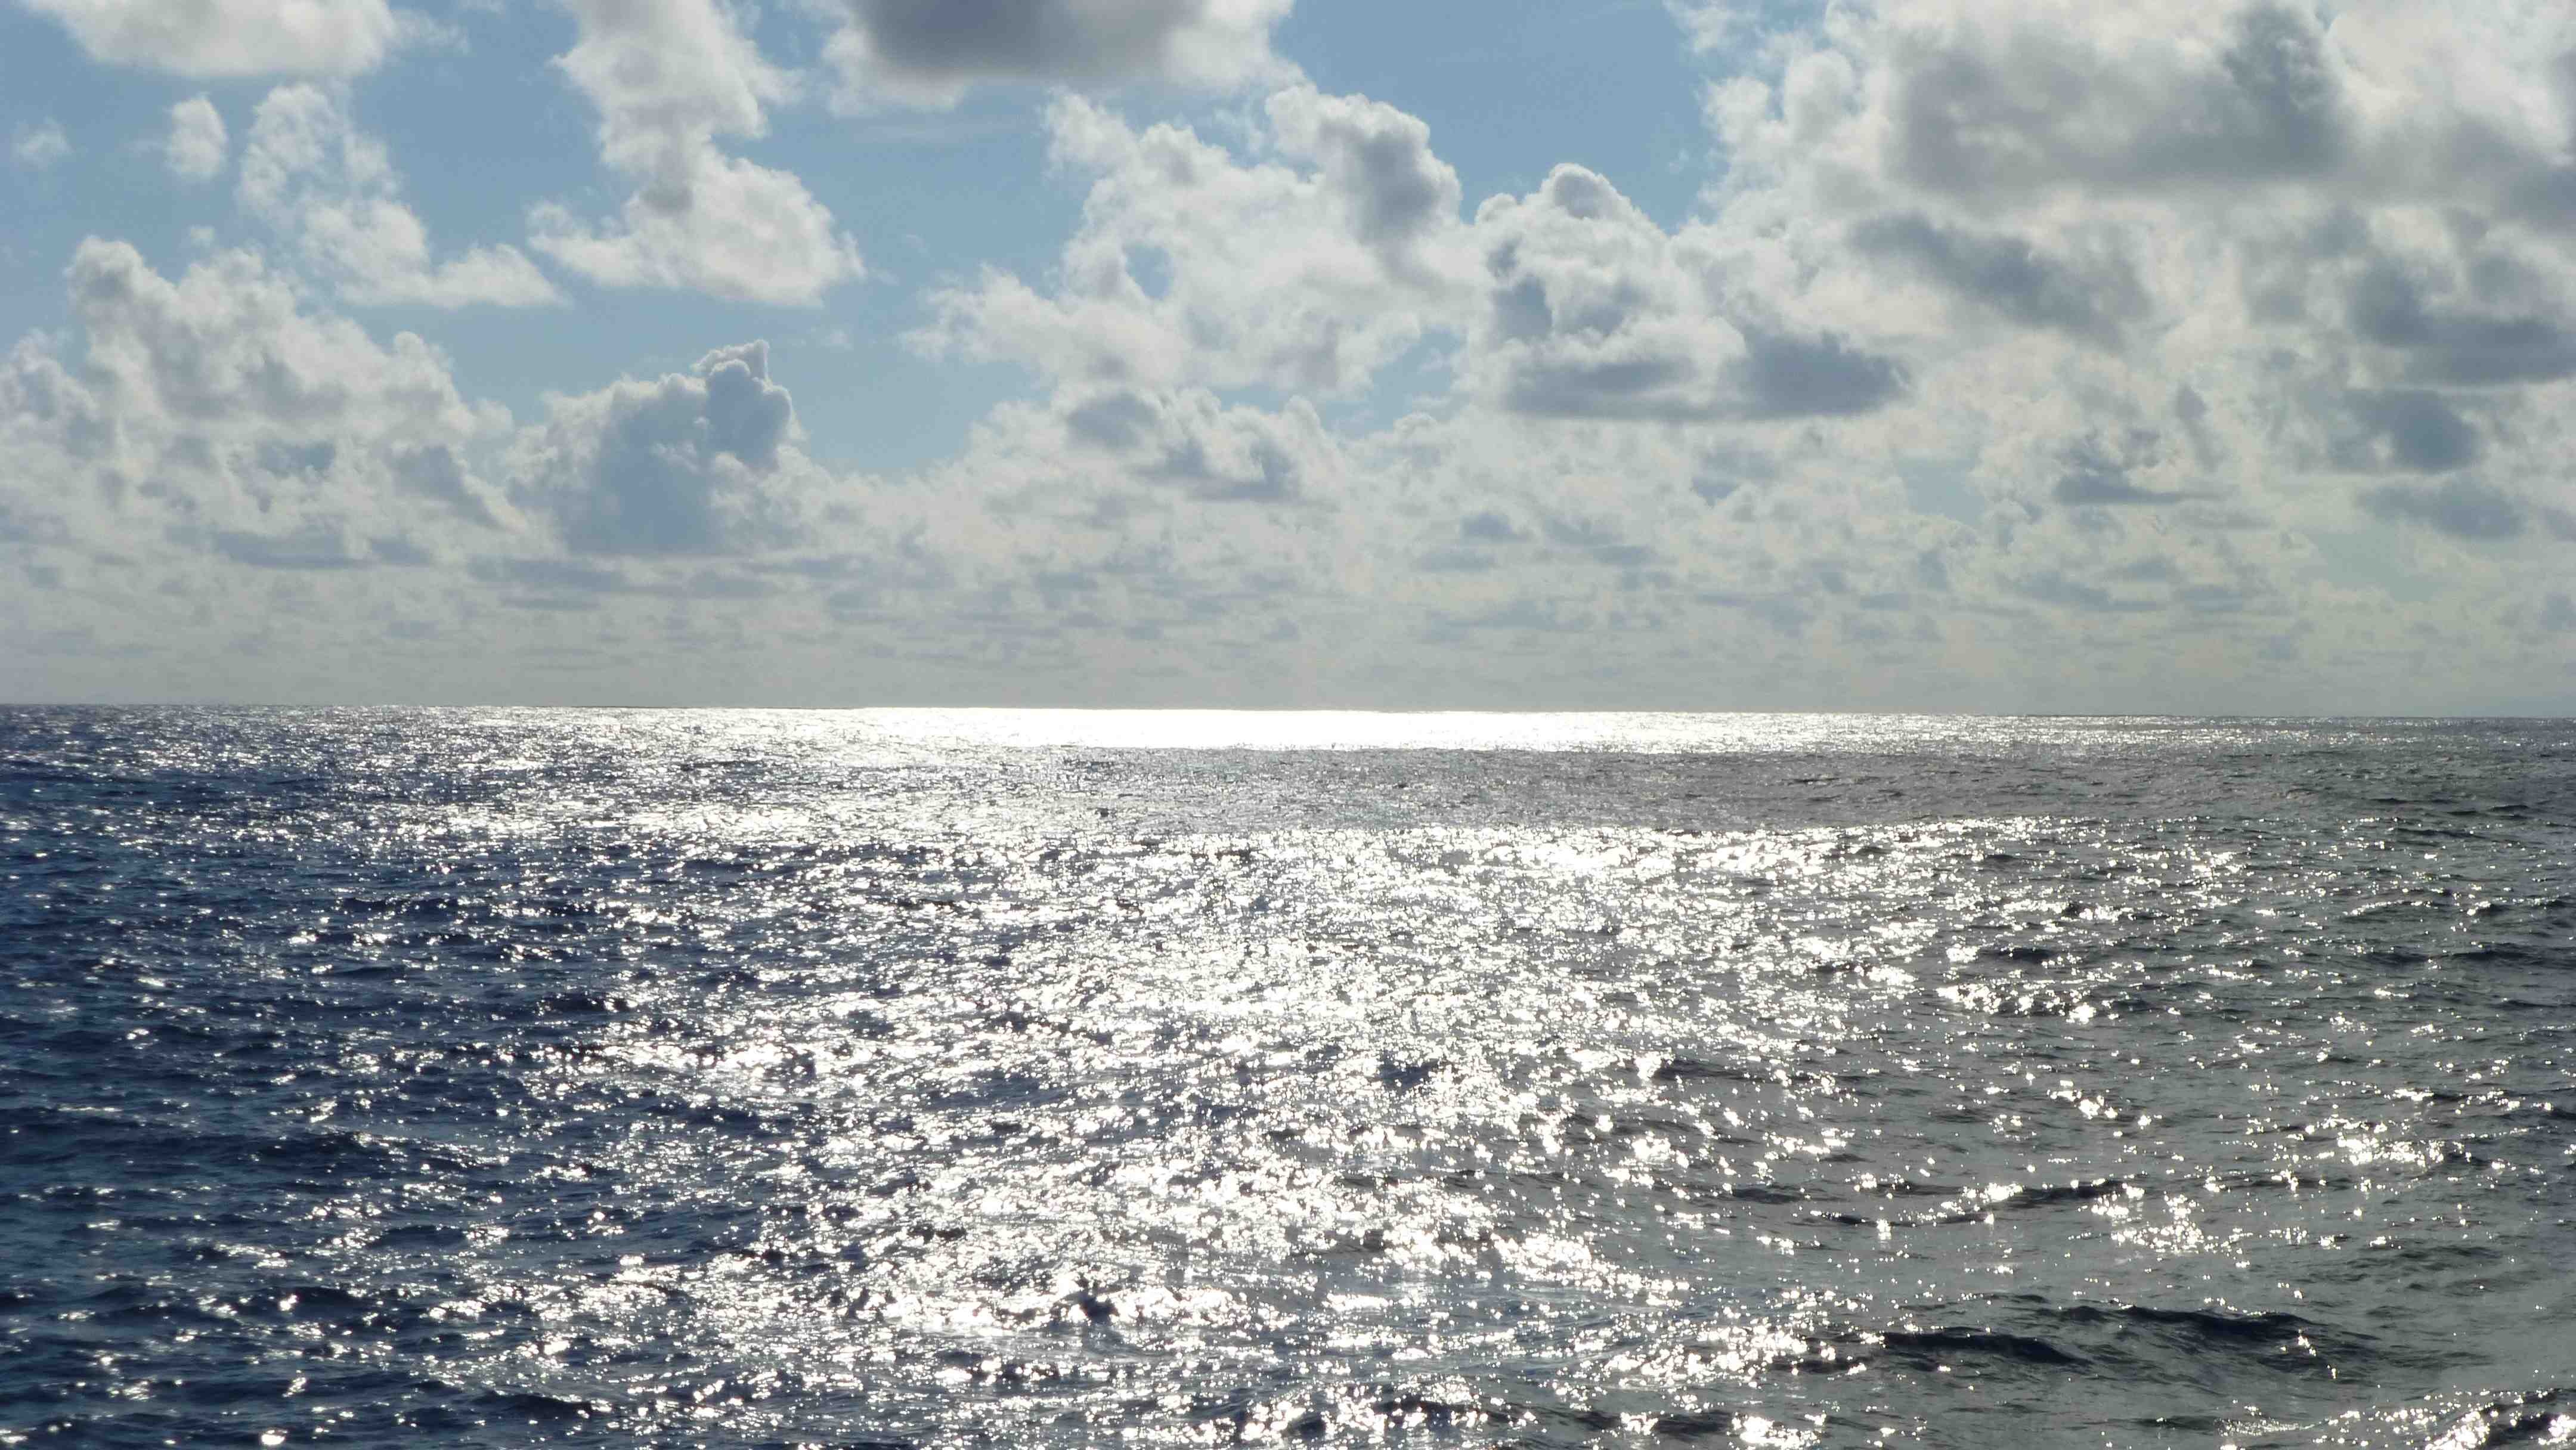
beach, sea, coast, ocean, horizon, cloud, sun, shore, wave, vehicle, body of water, clouds, the sea, wind wave